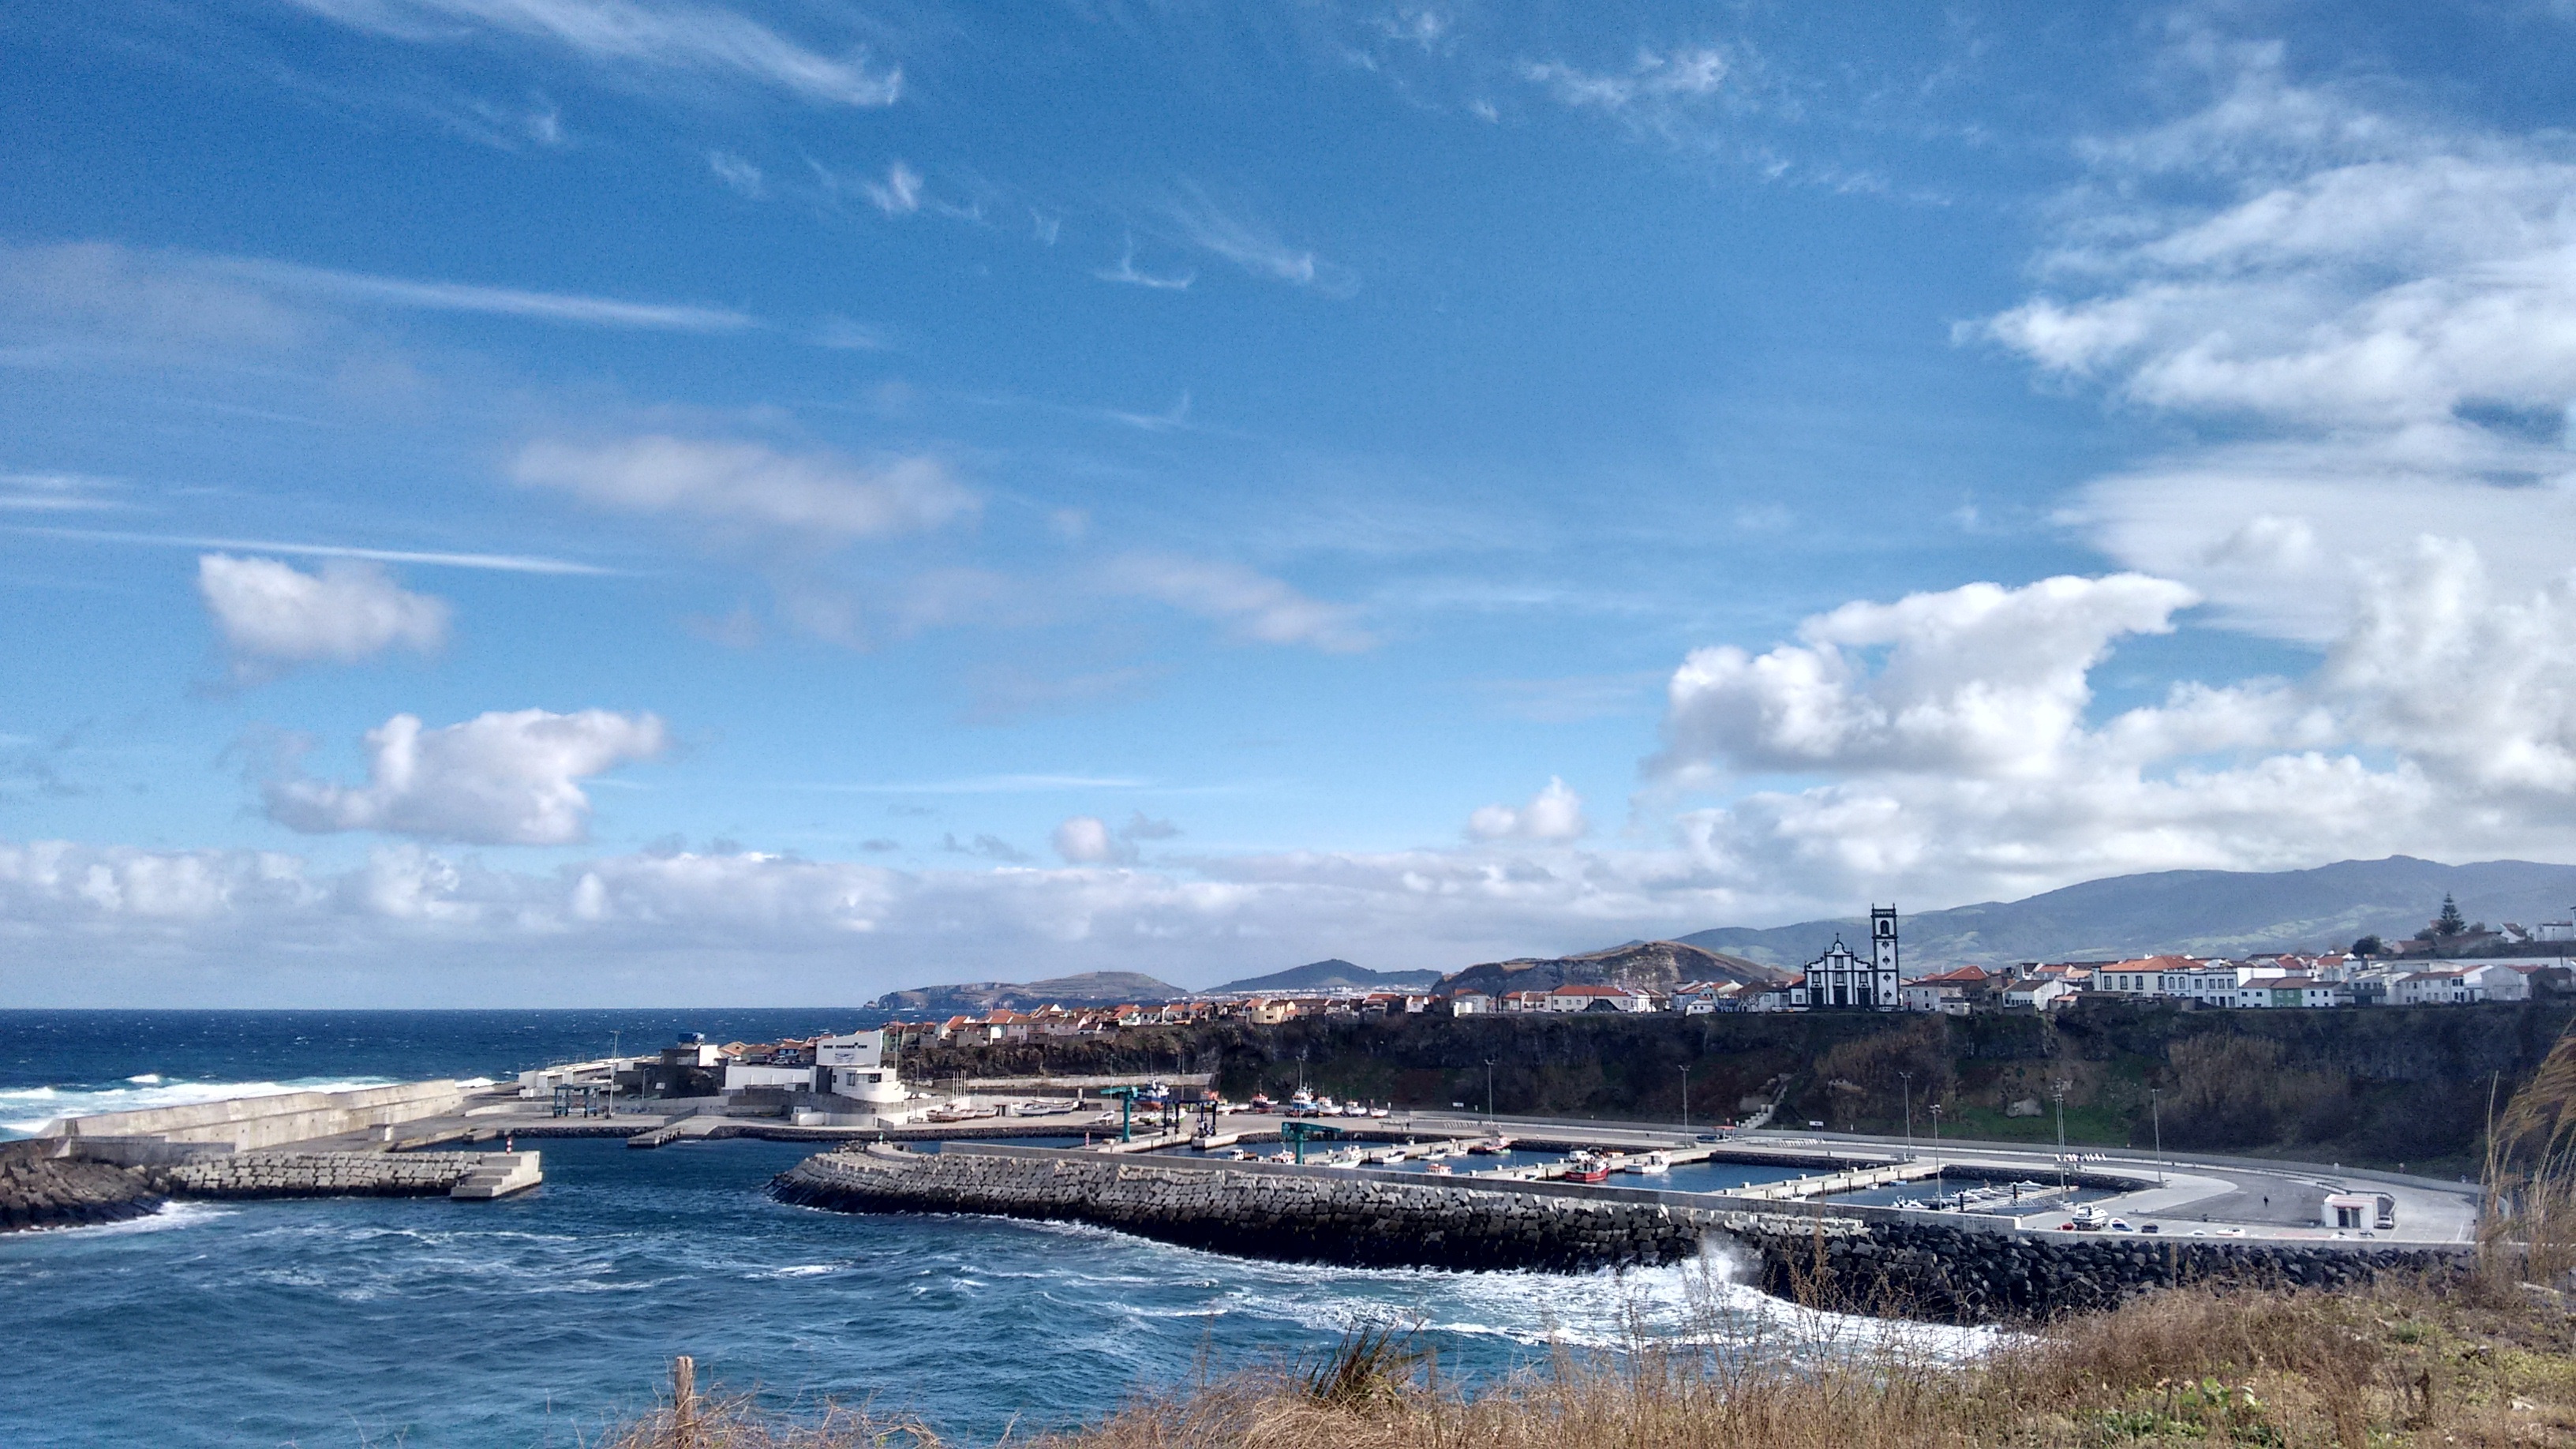
sea, coast, ocean, horizon, cloud, sky, shore, wave, panorama, vacation, bay, terrain, cape